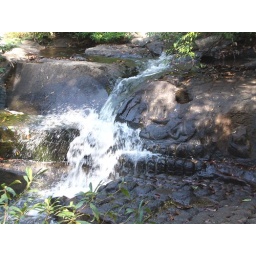
Reclining Vishnu in the stream bed just north of the natural bridge